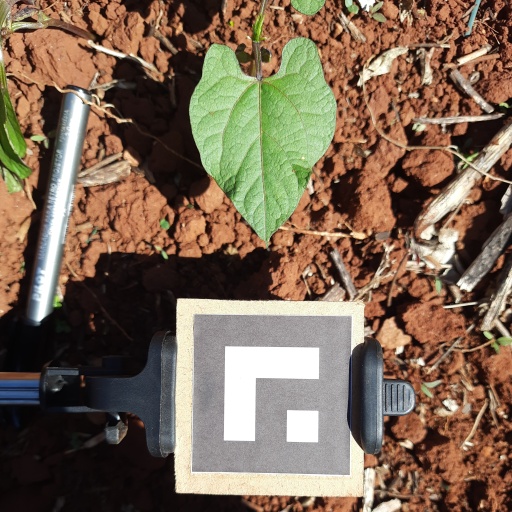
Observations: wavy surface, eating holes in the edge, under sunlight